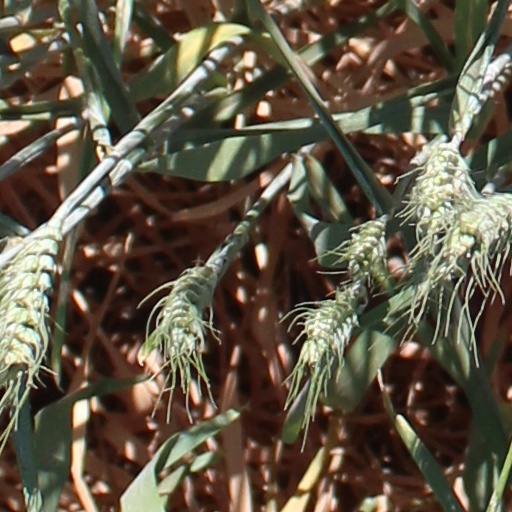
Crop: wheat